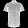
Label: Shirt